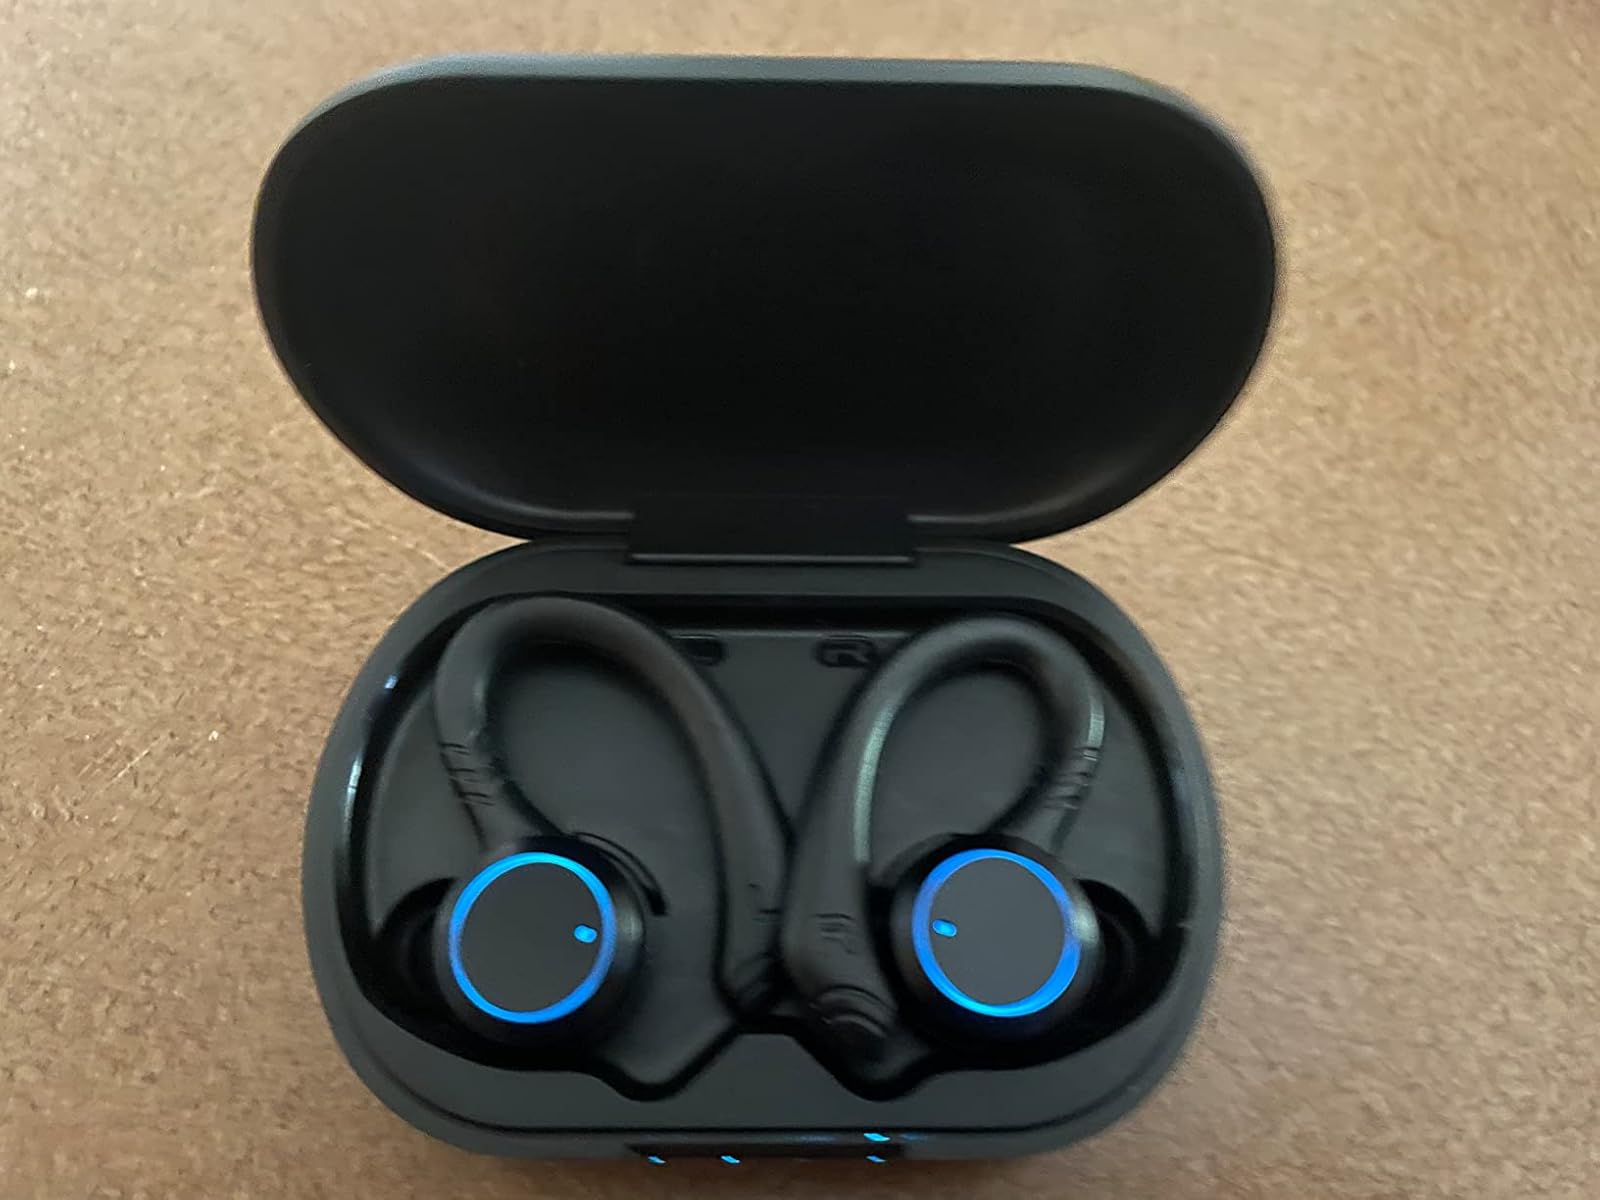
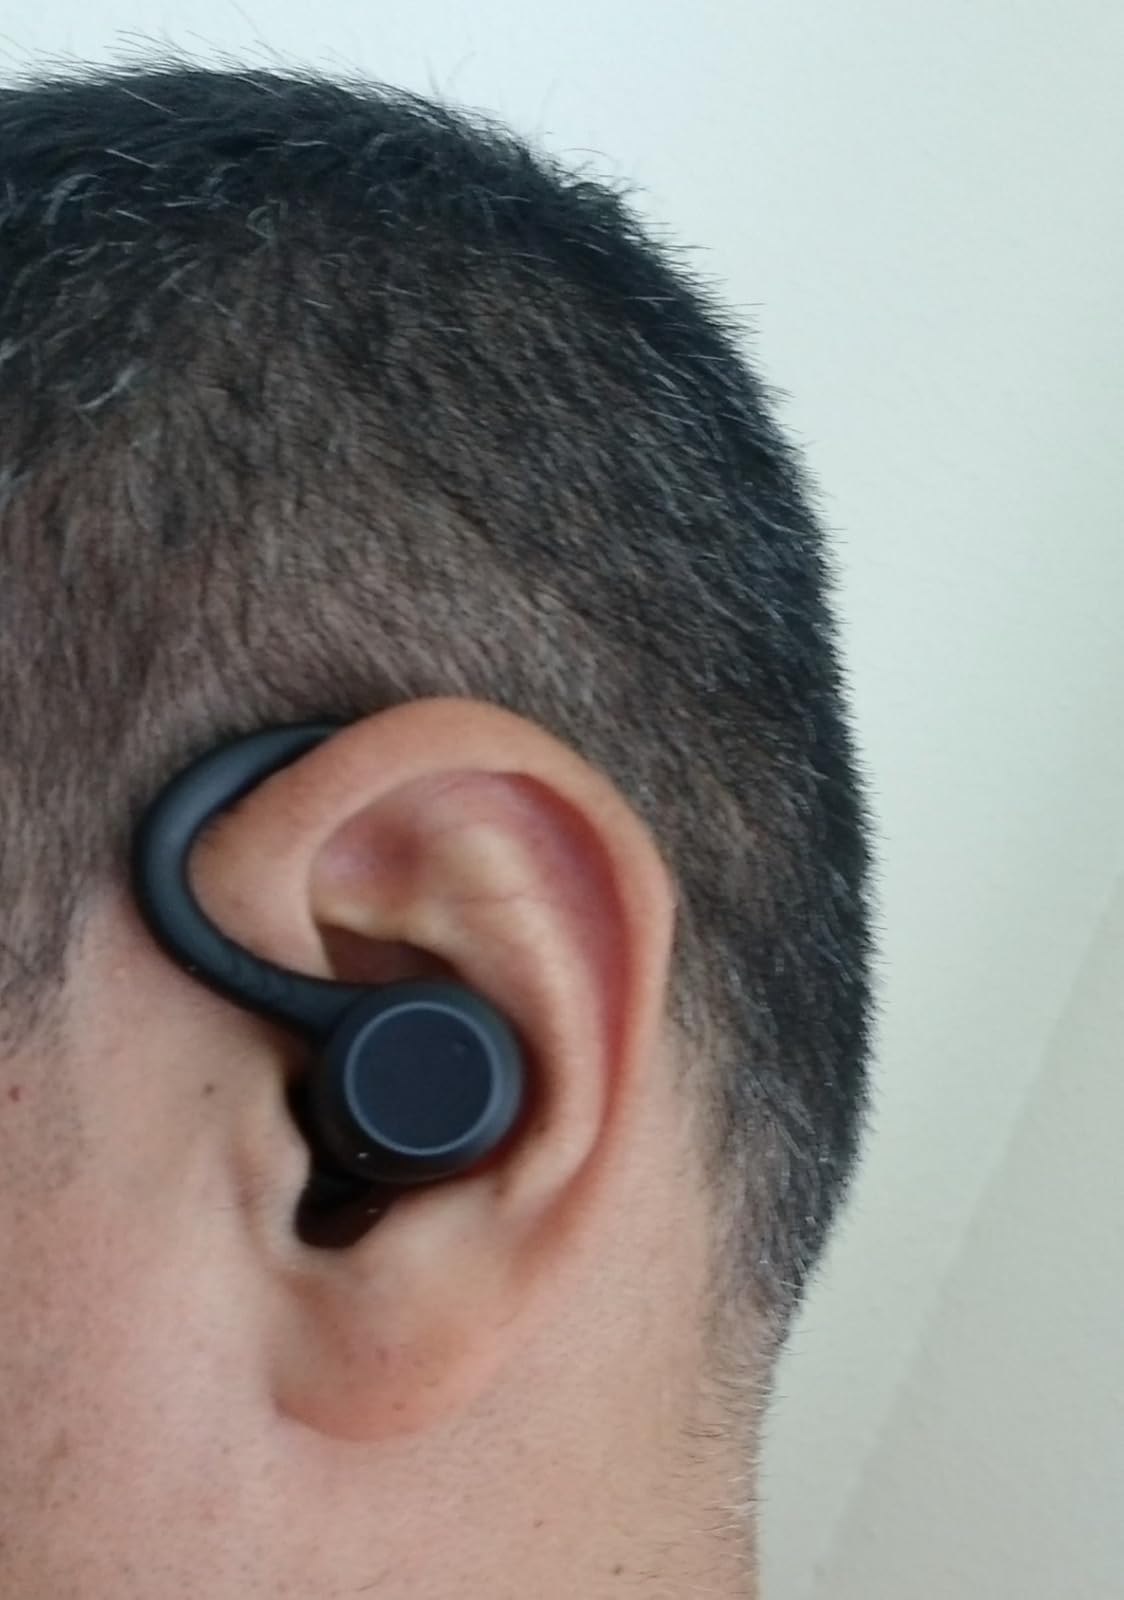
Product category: earbuds
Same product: yes